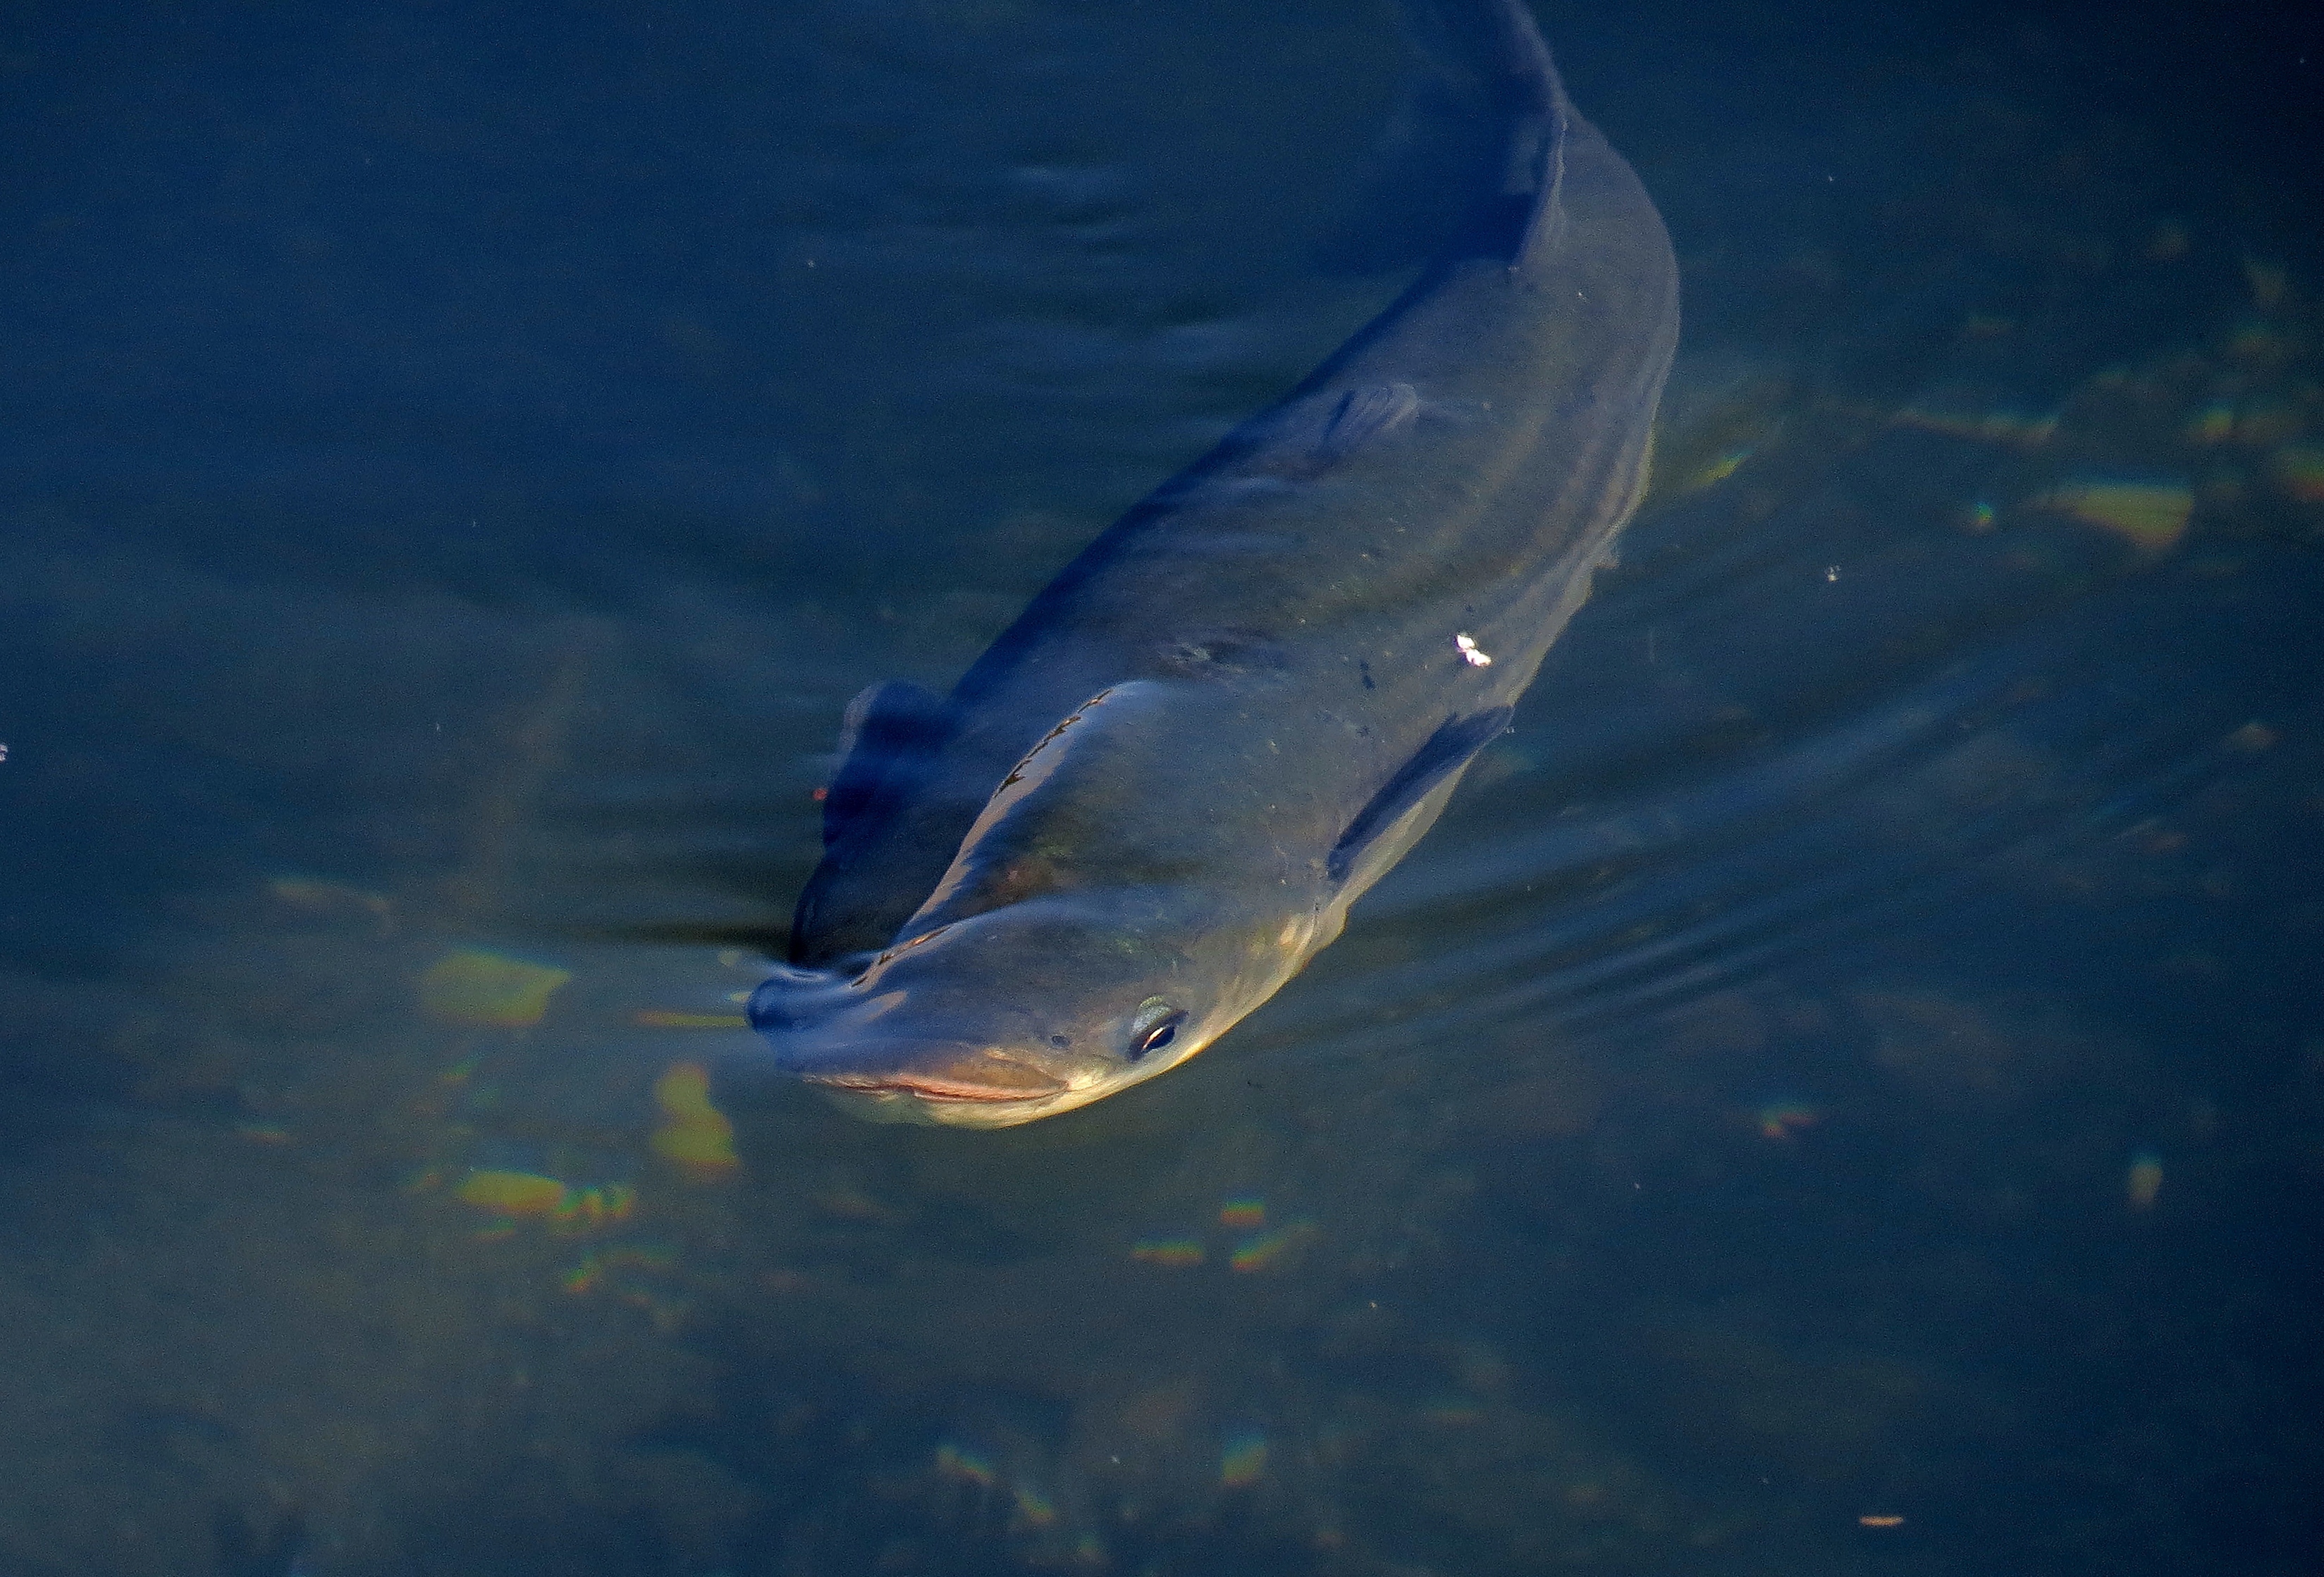
sea, nature, ocean, underwater, biology, fish, animals, vertebrate, naturaleza, ggl1, gaby1, animales, canonsx40hs, marine mammal, marine biology